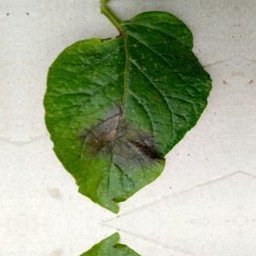
Etiqueta: Late Blight